Thomas de Courtenay, 5th/13th Earl of Devon

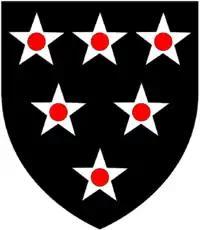
Arms of Bonville: "Sable, six mullets argent pierced gules"

Thomas de Courtenay, 5th/13th Earl of Devon (3 May 1414 – 3 February 1458) was a nobleman from South West England. His seat was at Colcombe Castle near Colyton, and later at the principal historic family seat of Tiverton Castle, after his mother's death. The Courtenay family had historically been an important one in the region, and the dominant force in the counties of Devon and Cornwall. However, the rise in power and influence of several gentry families and other political players, in the years leading up to Thomas' accession to the earldom, threatened the traditional dominance of the earls of Devon in the area. Much of his life was spent in armed territorial struggle against his near-neighbour, Sir William Bonville of Shute, at a time when central control over the provinces was weak. This feud forms part of the breakdown in law and order in England that led to the Wars of the Roses.